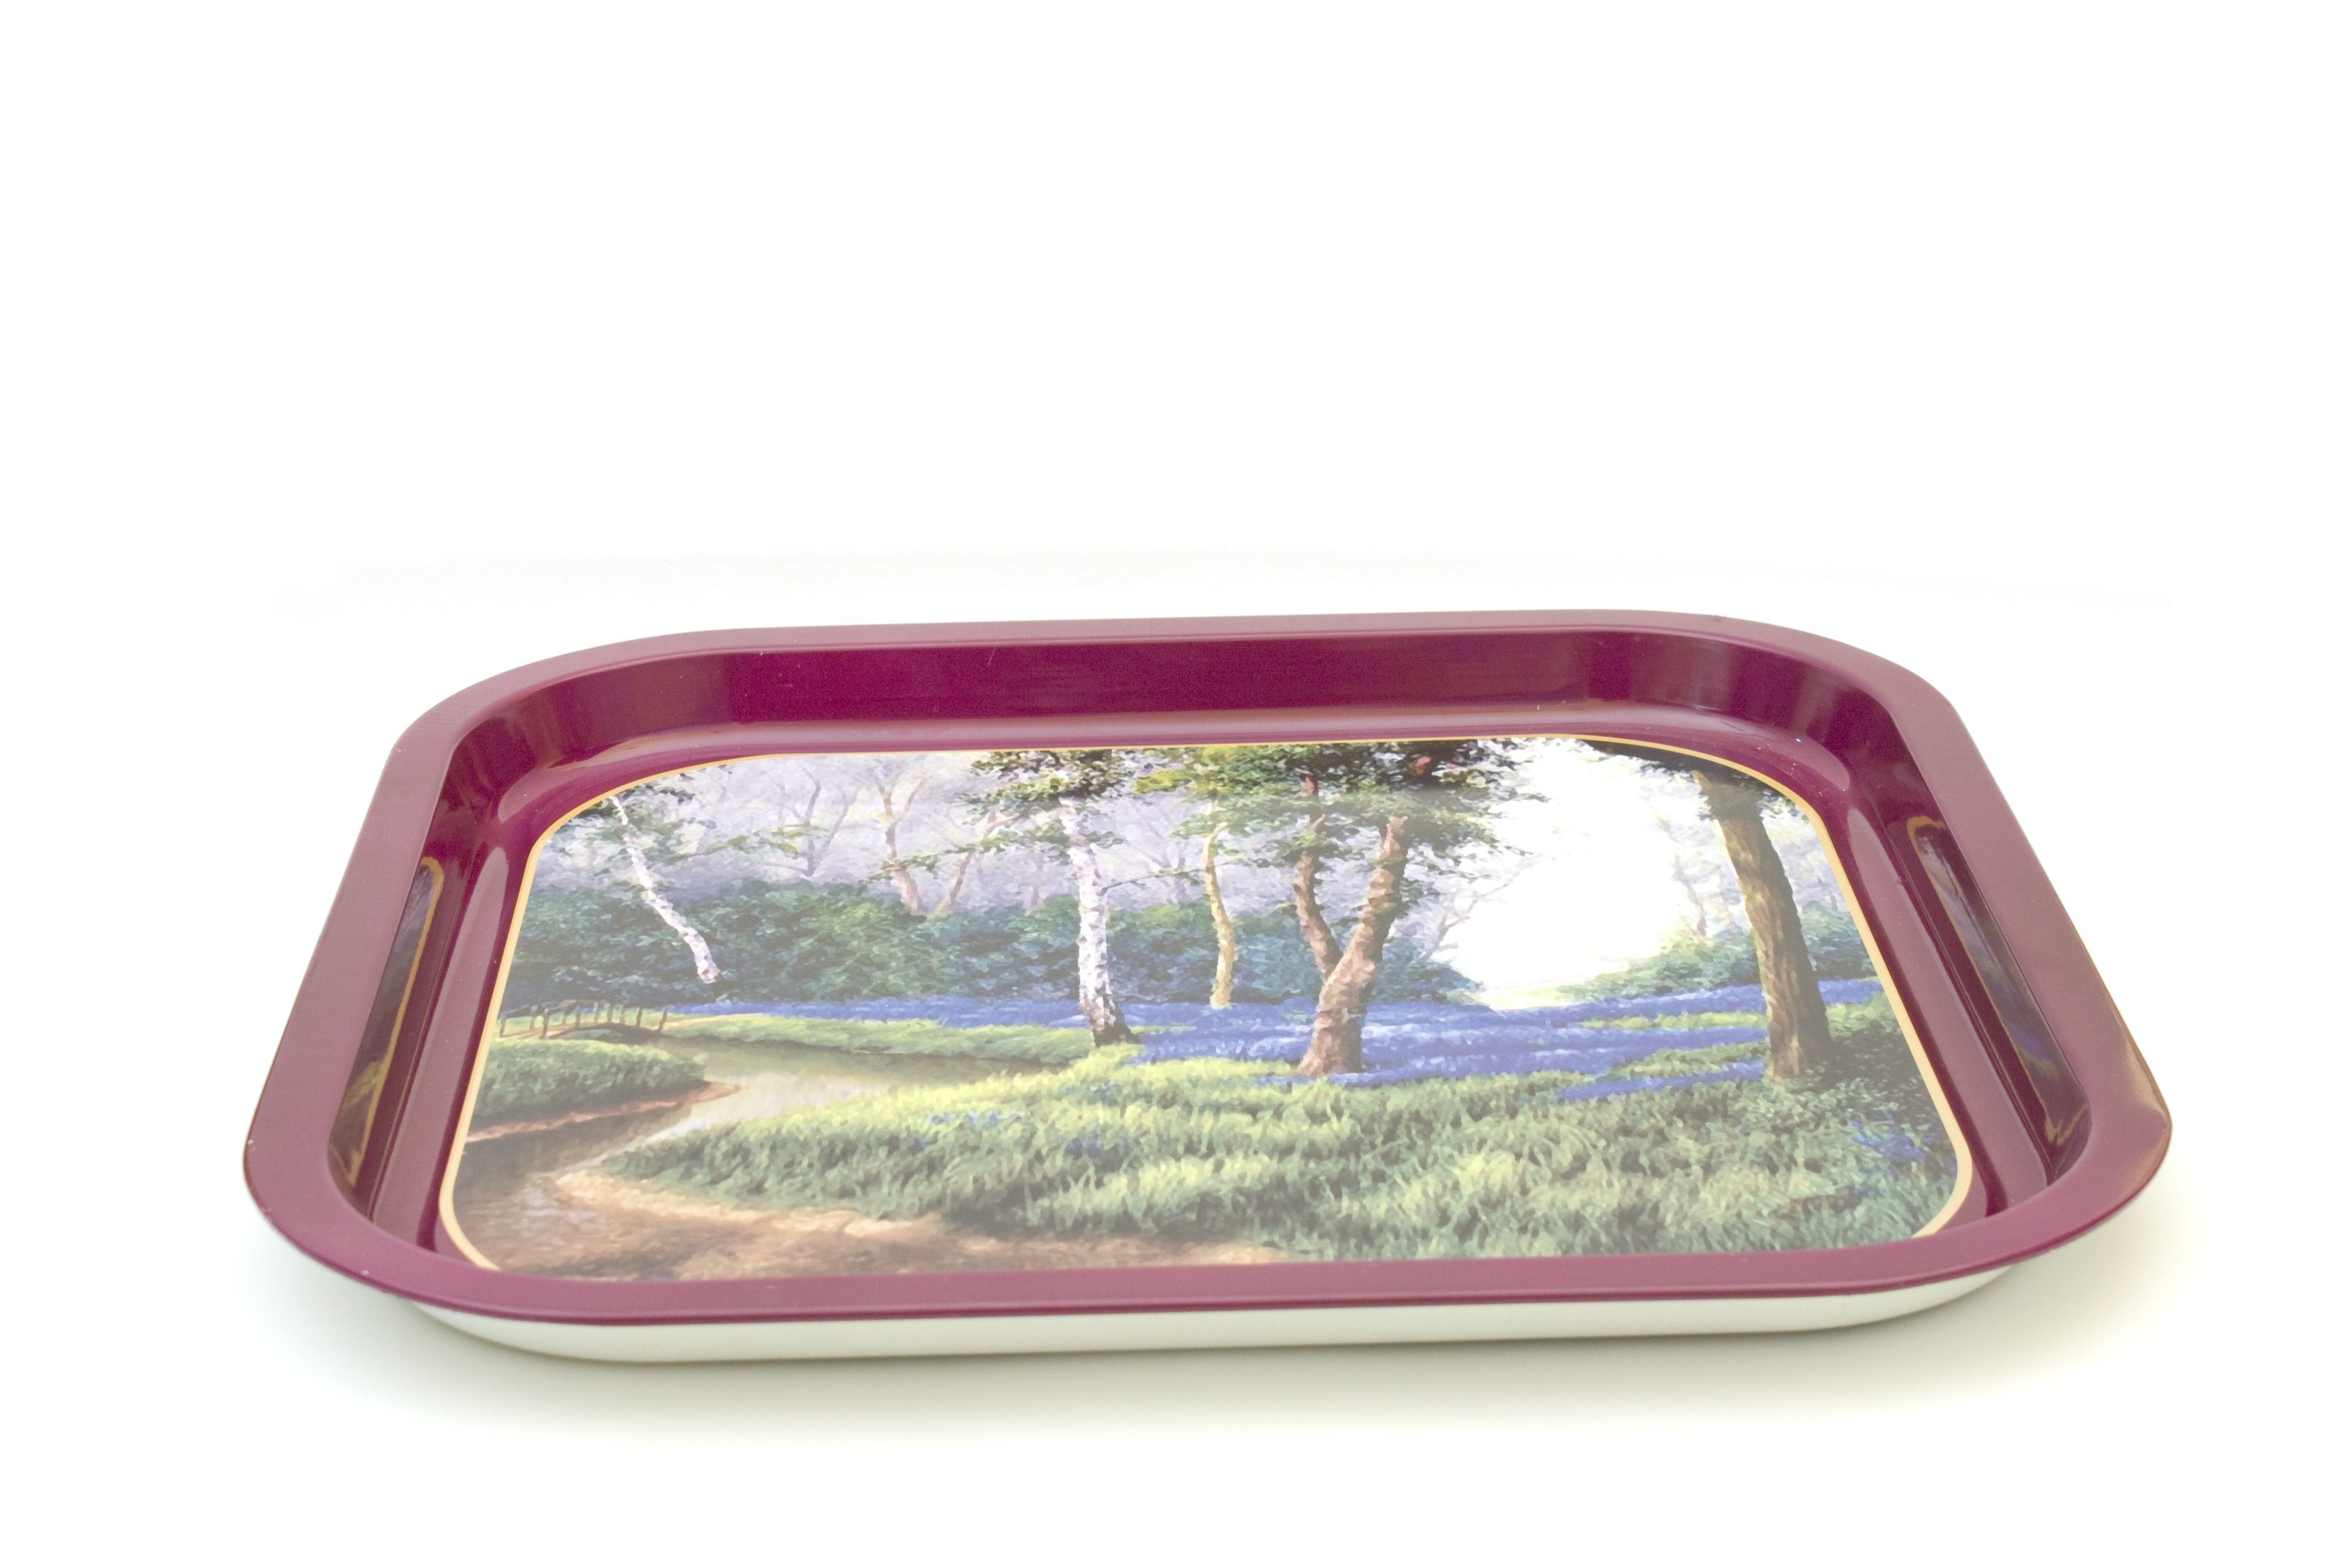
food, metal, plate, tray, product, design, glasses, rectangle, platter, magenta, shape, metallic, dishware